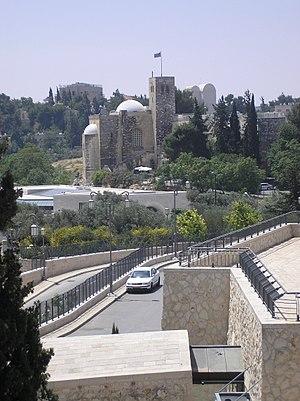
Jérusalem sud - Quartier ""KOMEMIYUT (TALBIYA)"" - Eglise écossaise Saint-André à Jérusalem - le bâtiment blanc en forme de tables de la loi qui dépasse derrière à droite est l'hôtel ""Dan Boutique"""
L’Église écossaise Saint-André à Jérusalem ou, en anglais, St. Andrew's Scots Memorial Church est une église presbytérienne de Jérusalem située au-dessus de la Vallée de Hinnom.